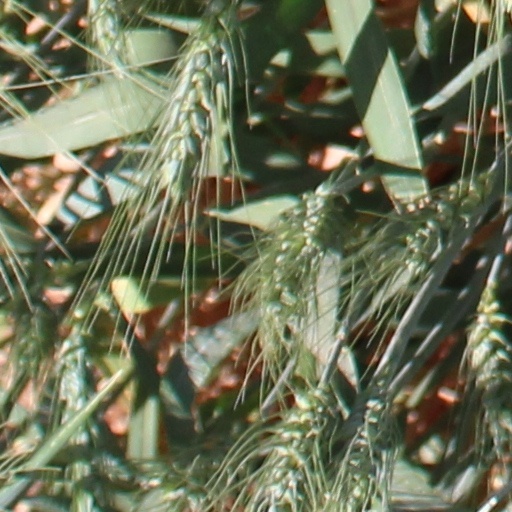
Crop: wheat